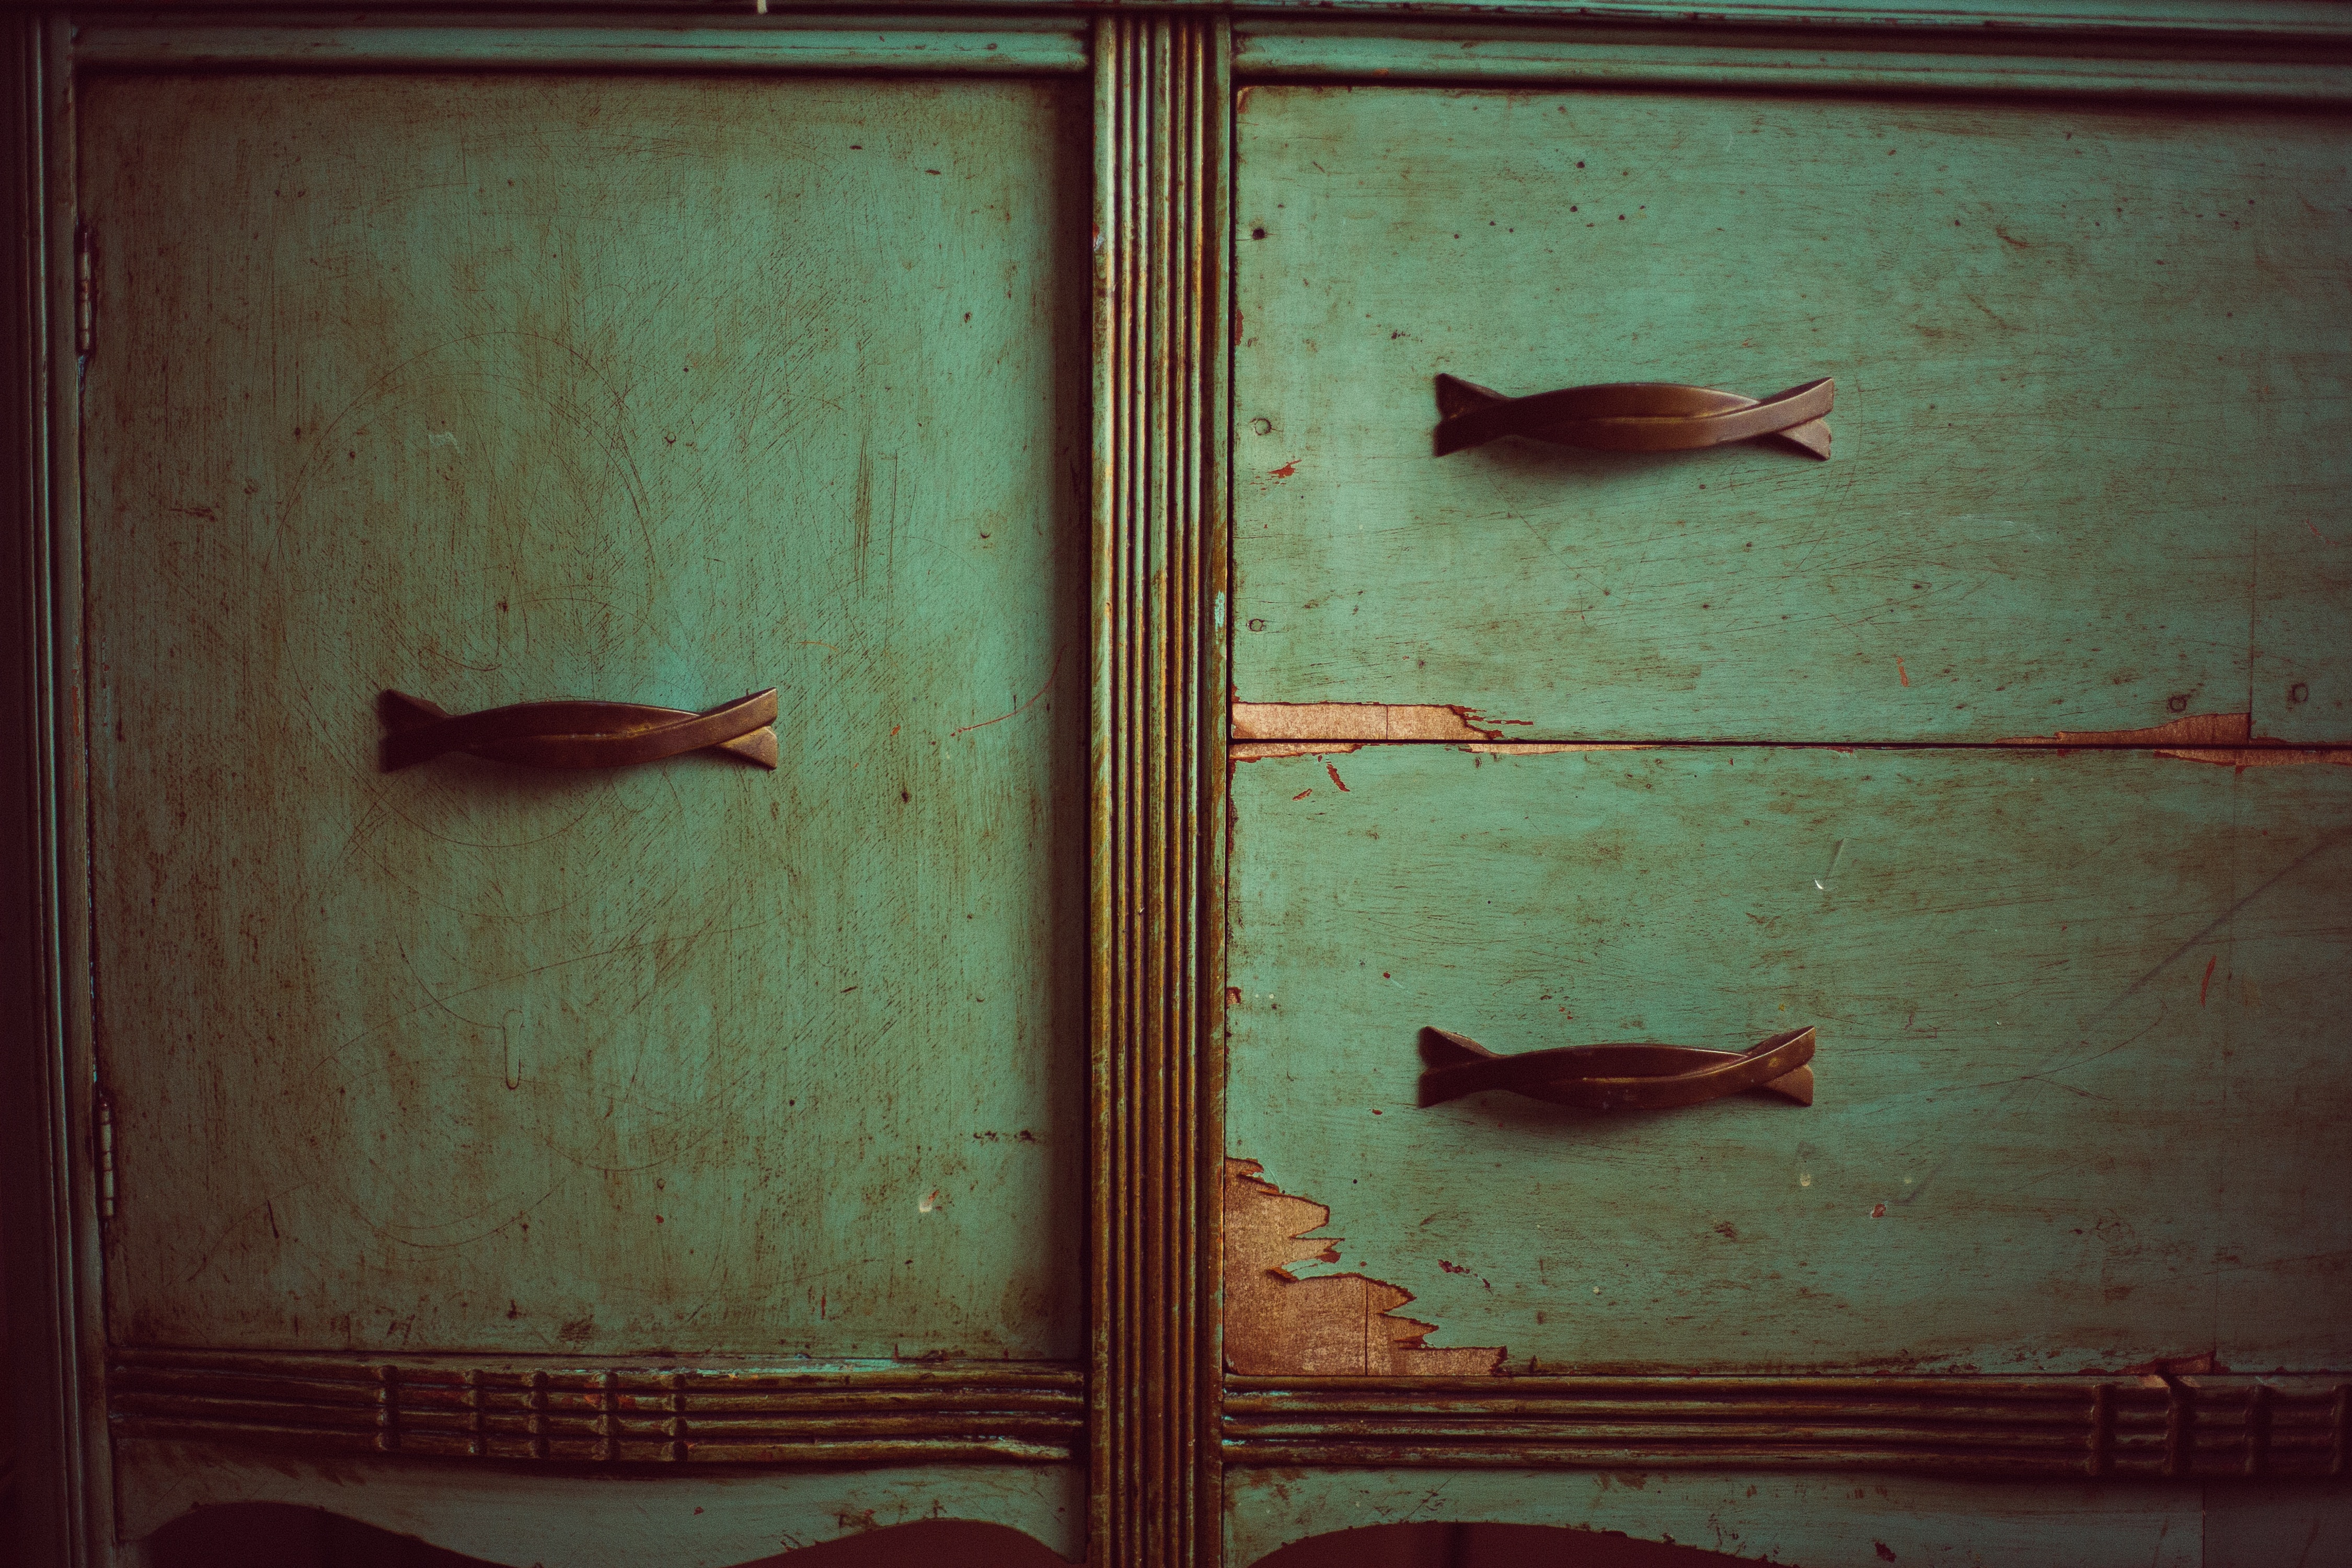
wood, vintage, house, texture, floor, window, old, wall, red, color, furniture, door, wooden, drawers, shape, cupboard